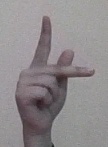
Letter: dha